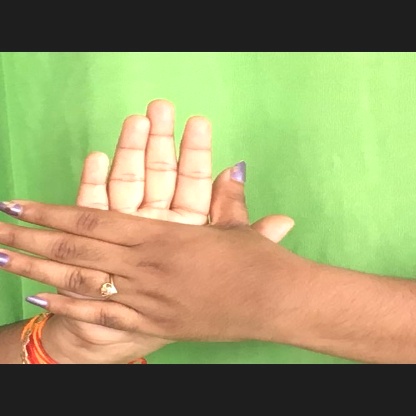
Mudra: Chakra